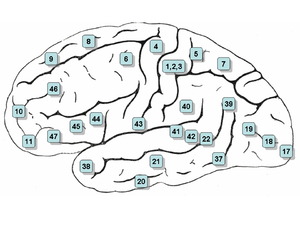
Les aires de Brodmann sont des délimitations du cortex du cerveau humain définies par le neurologue et neurophysiologiste Korbinian Brodmann sur une base cytoarchitectonique. Cela signifie que les aires correspondent à l'organisation structurale apparente du cortex : nombre de couches, épaisseurs des couches, arborisation dendritique, etc. Ainsi, chaque région du cortex ayant la même organisation cellulaire a un numéro allant de 1 à 52. Brodmann a également relié chacune de ces 52 aires à une fonction propre.
L'aire de Wernicke est une partie du cerveau humain localisée dans le lobe temporal gauche, proche du cortex auditif primaire. Dans le classement systématique de Brodmann, cette aire correspond aux numéros 22, 41 et 42.